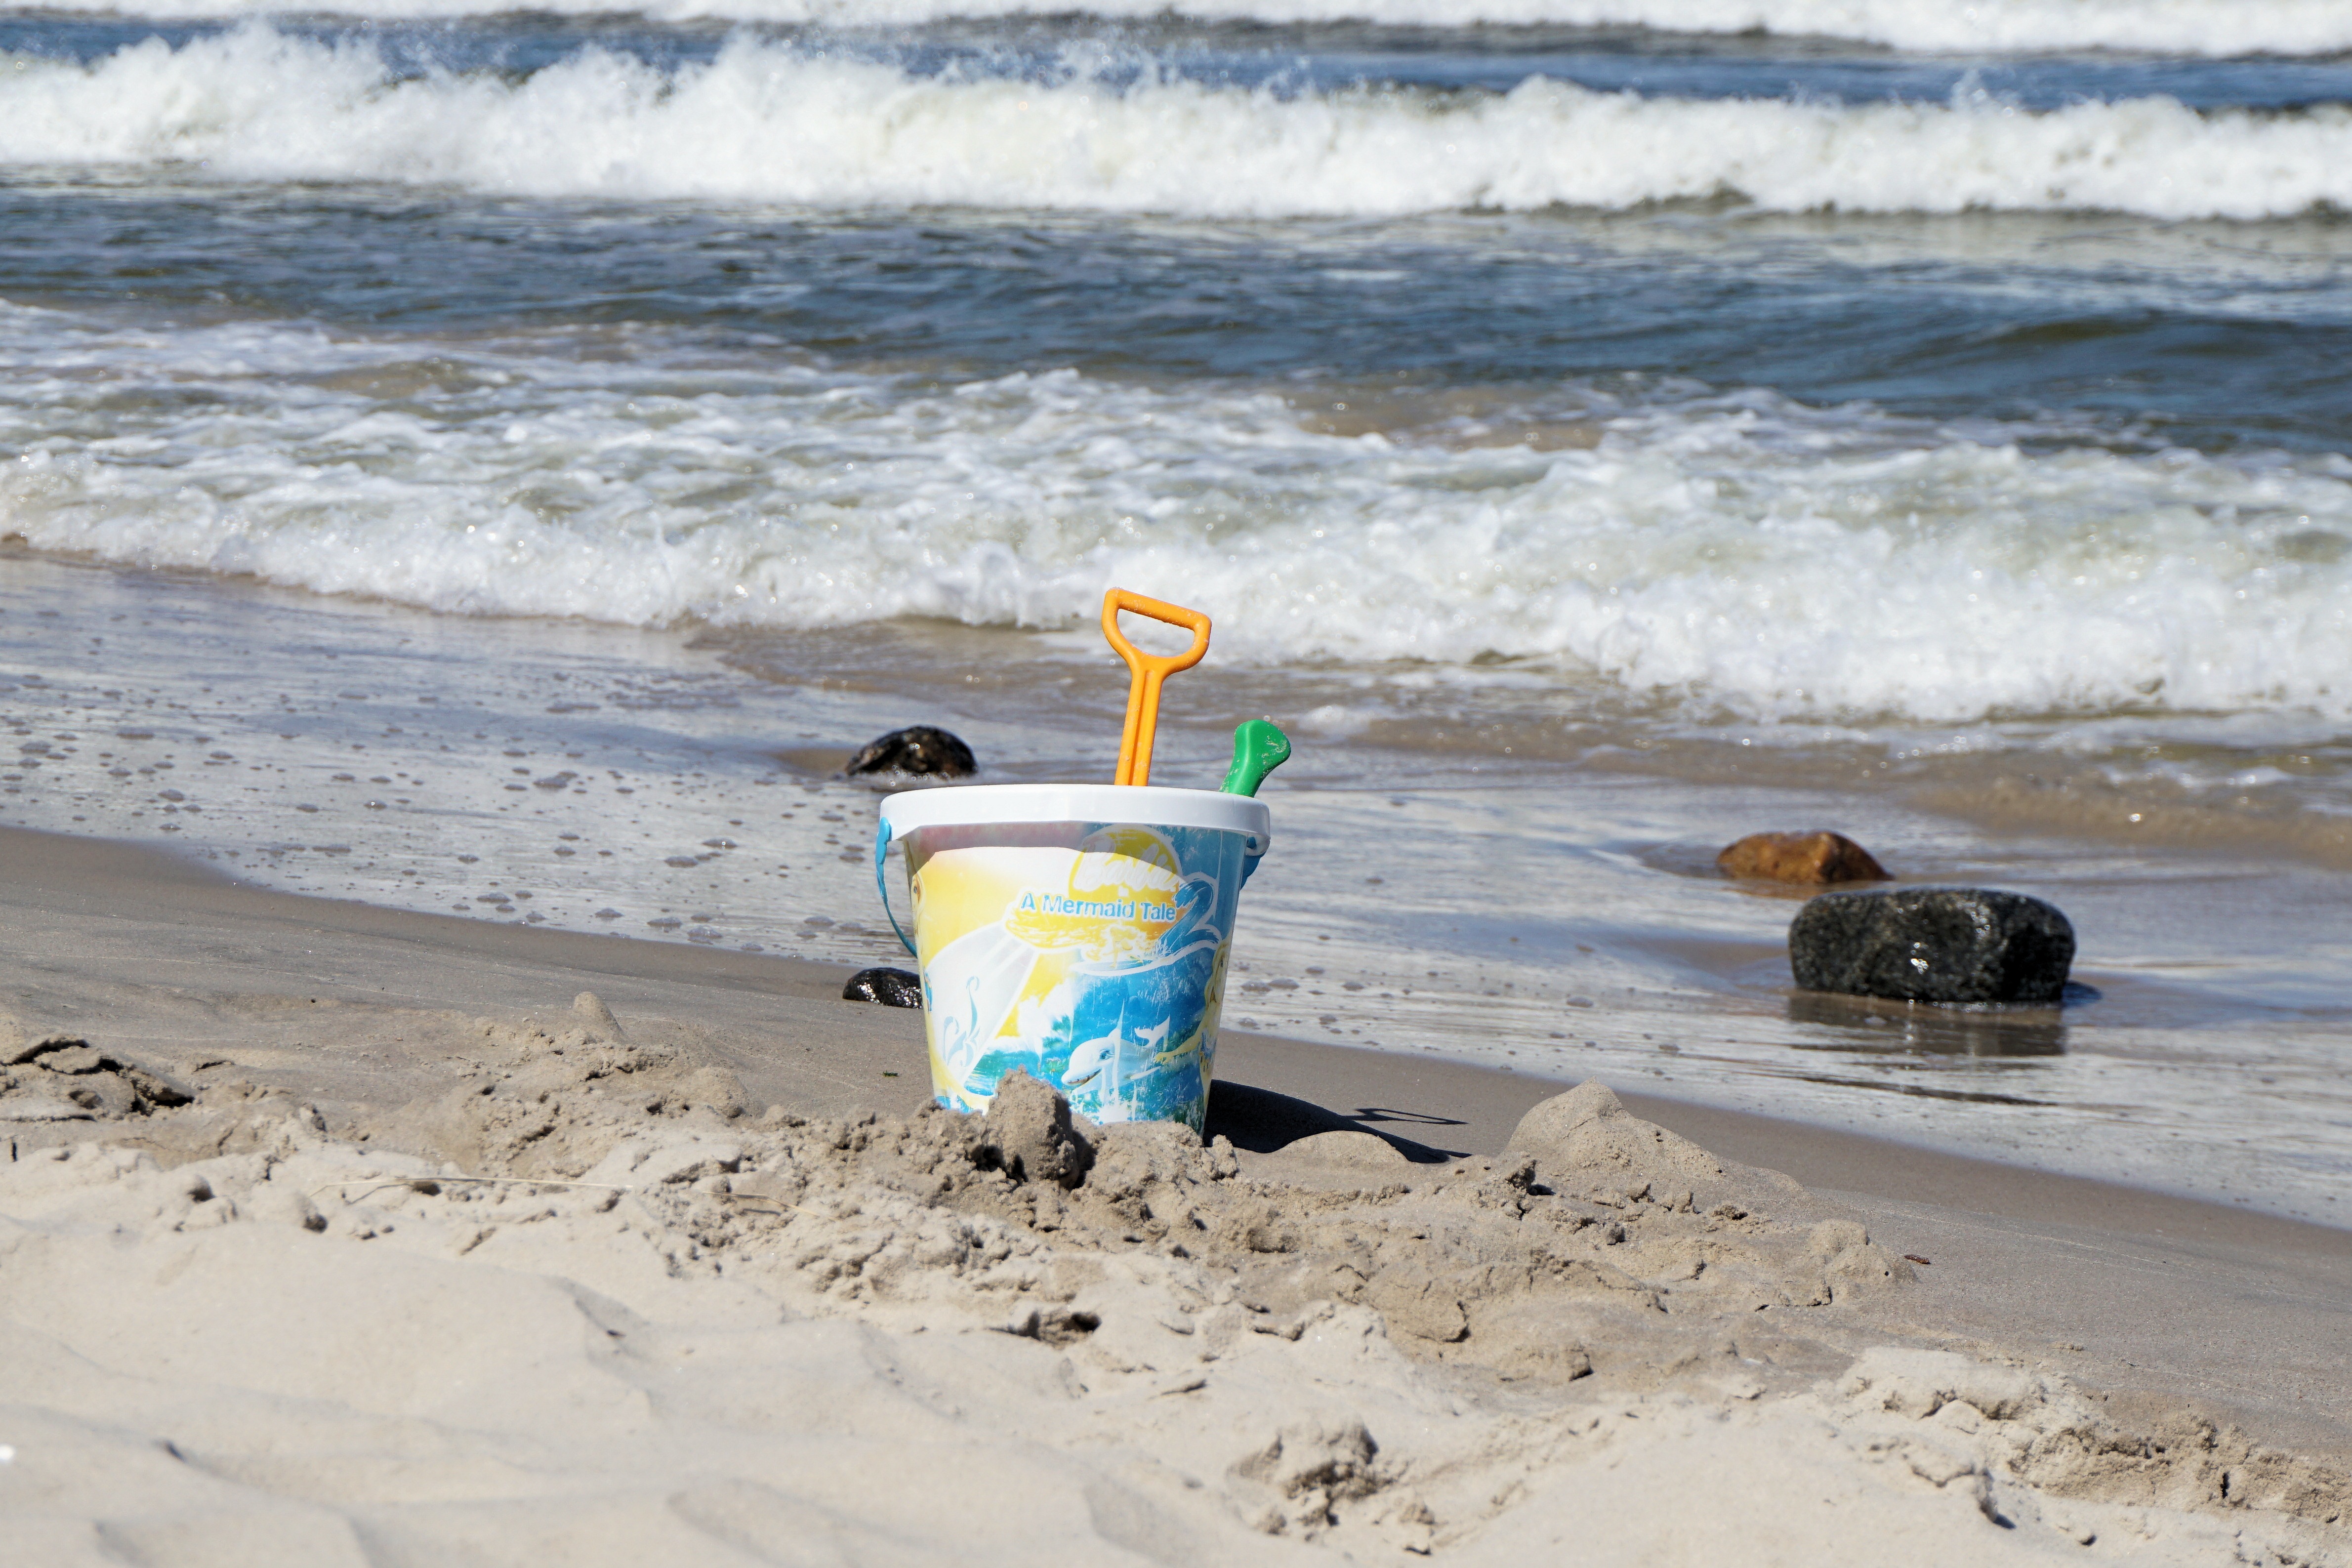
beach, sea, coast, water, sand, ocean, shore, wave, summer, material, body of water, bucket, toys, baltic sea, pokes fun at, mudflat, wind wave